Nick Oliveri

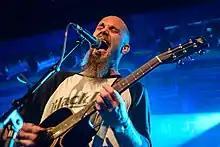
Oliveri in 2015

In November 2016, Oliveri announced the release of a series of compilations titled "N.O. Hits at All", to be issued on Heavy Psych Sounds Records. Oliveri commented "...Now for the first time, all these songs and bands I've recorded with over the past 25 years are together and available to you to trip out on. So get your head right, put this record on and play it loud!" "N.O. Hits at All Vol.1" was issued on January 27, 2017. "N.O. Hits at All Vol.2" was issued on July 7, 2017. "N.O. Hits at All Vol.3" was released on October 20, 2017, a day before Oliveri's birthday. "N.O. Hits at All Vol.4" was released on February 23, 2018. "N.O. Hits at All Vol.5" was released on October 12, 2018. "N.O. Hits at All Vol.666" was released on March 6, 2020. "N.O. Hits at All Vol.7" was released on July 2, 2021.